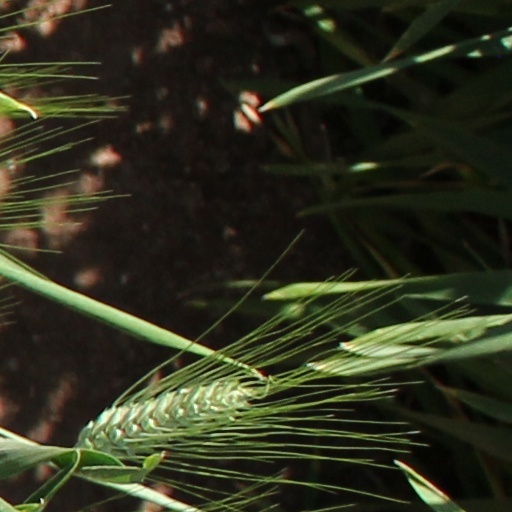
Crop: wheat